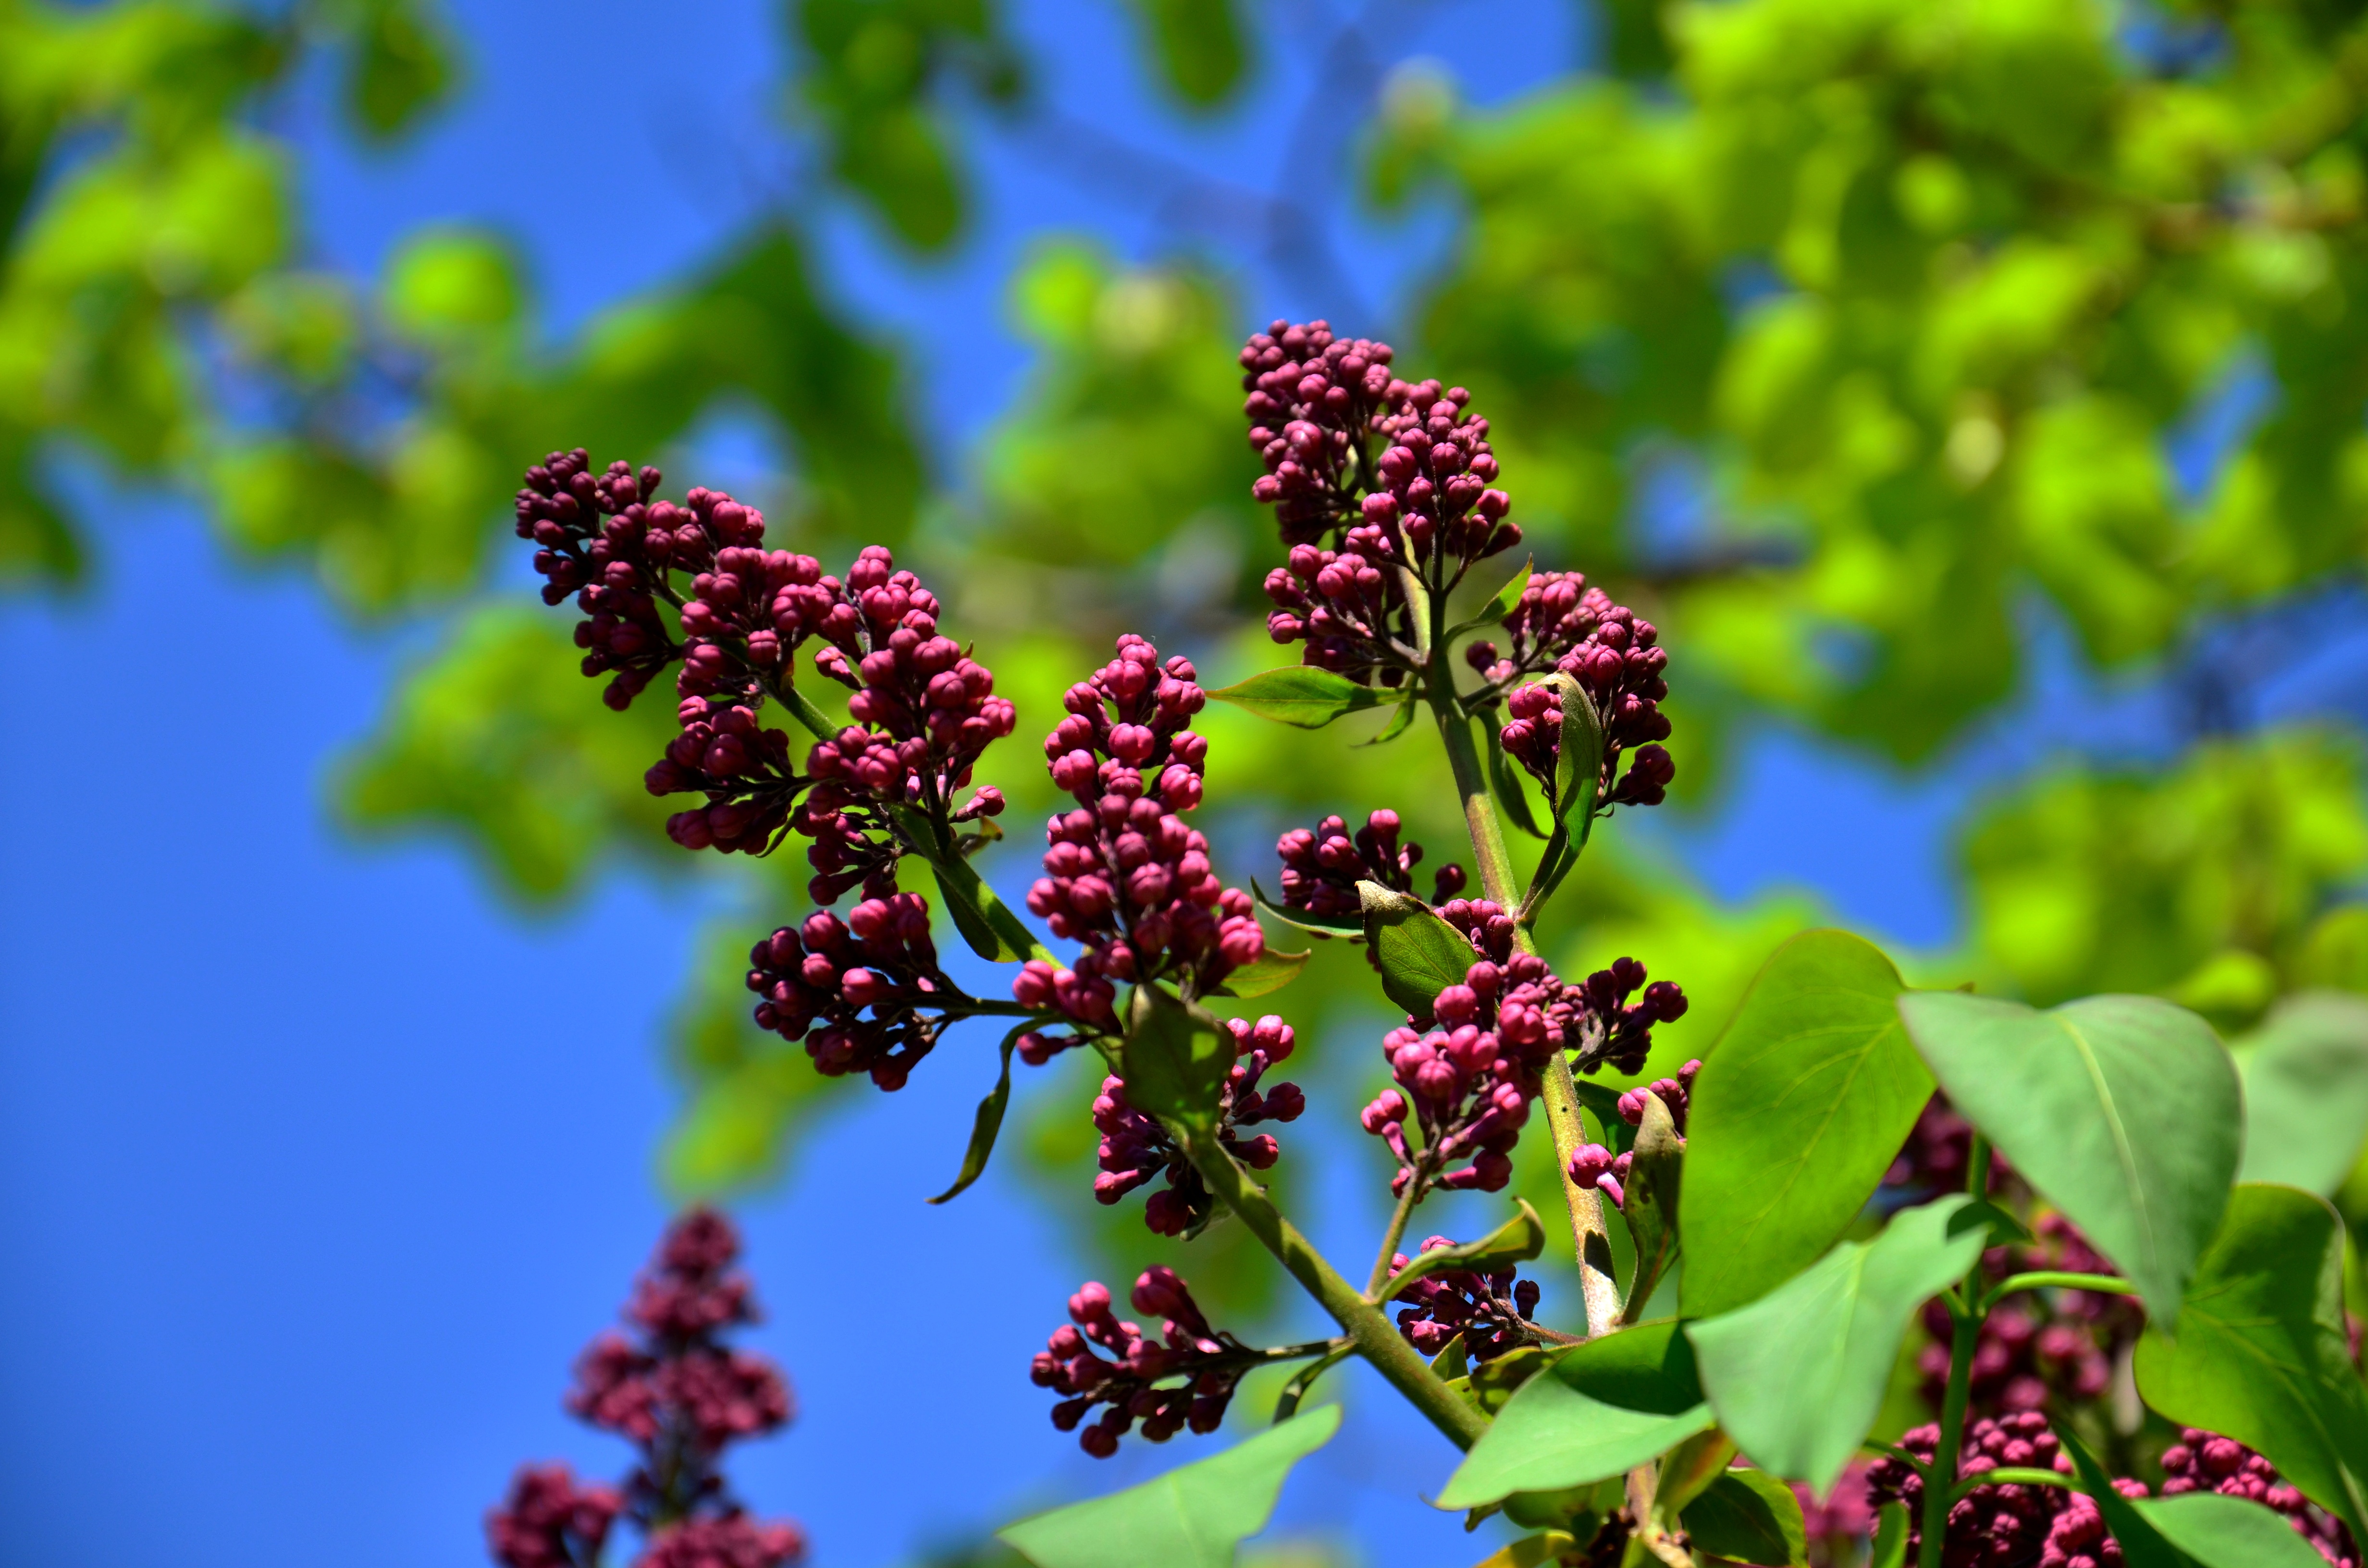
tree, nature, branch, blossom, plant, berry, leaf, flower, purple, petal, bloom, summer, floral, food, spring, green, herb, produce, color, natural, park, fresh, romantic, botany, blooming, colorful, garden, flora, botanical, wildflower, flowers, trees, decorative, shrub, violet, lilac, fragrant, purple flower, macro photography, flowering plant, woody plant, land plant